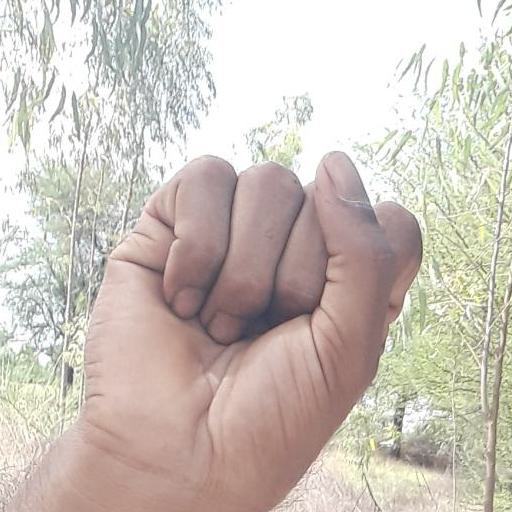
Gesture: fist